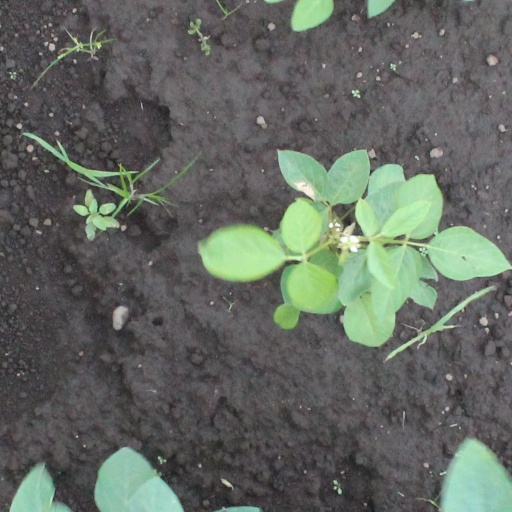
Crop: soybean